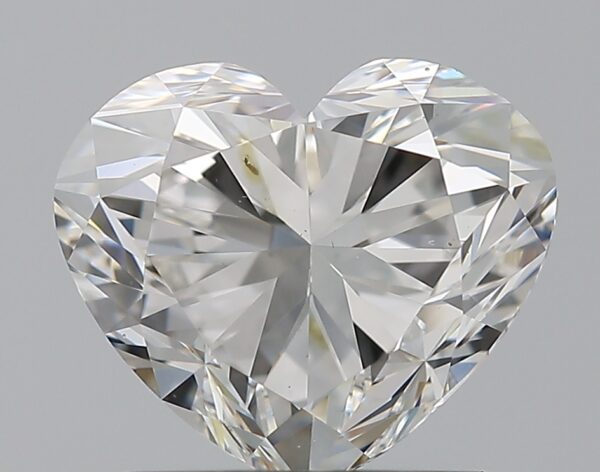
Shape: heart
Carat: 1.51
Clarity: SI1
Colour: G
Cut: EX
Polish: EX
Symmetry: EX
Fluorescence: F
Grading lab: GIA
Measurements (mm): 6.7 x 7.86 x 4.75